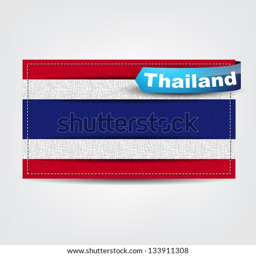
fabric texture of the flag with a blue bow .